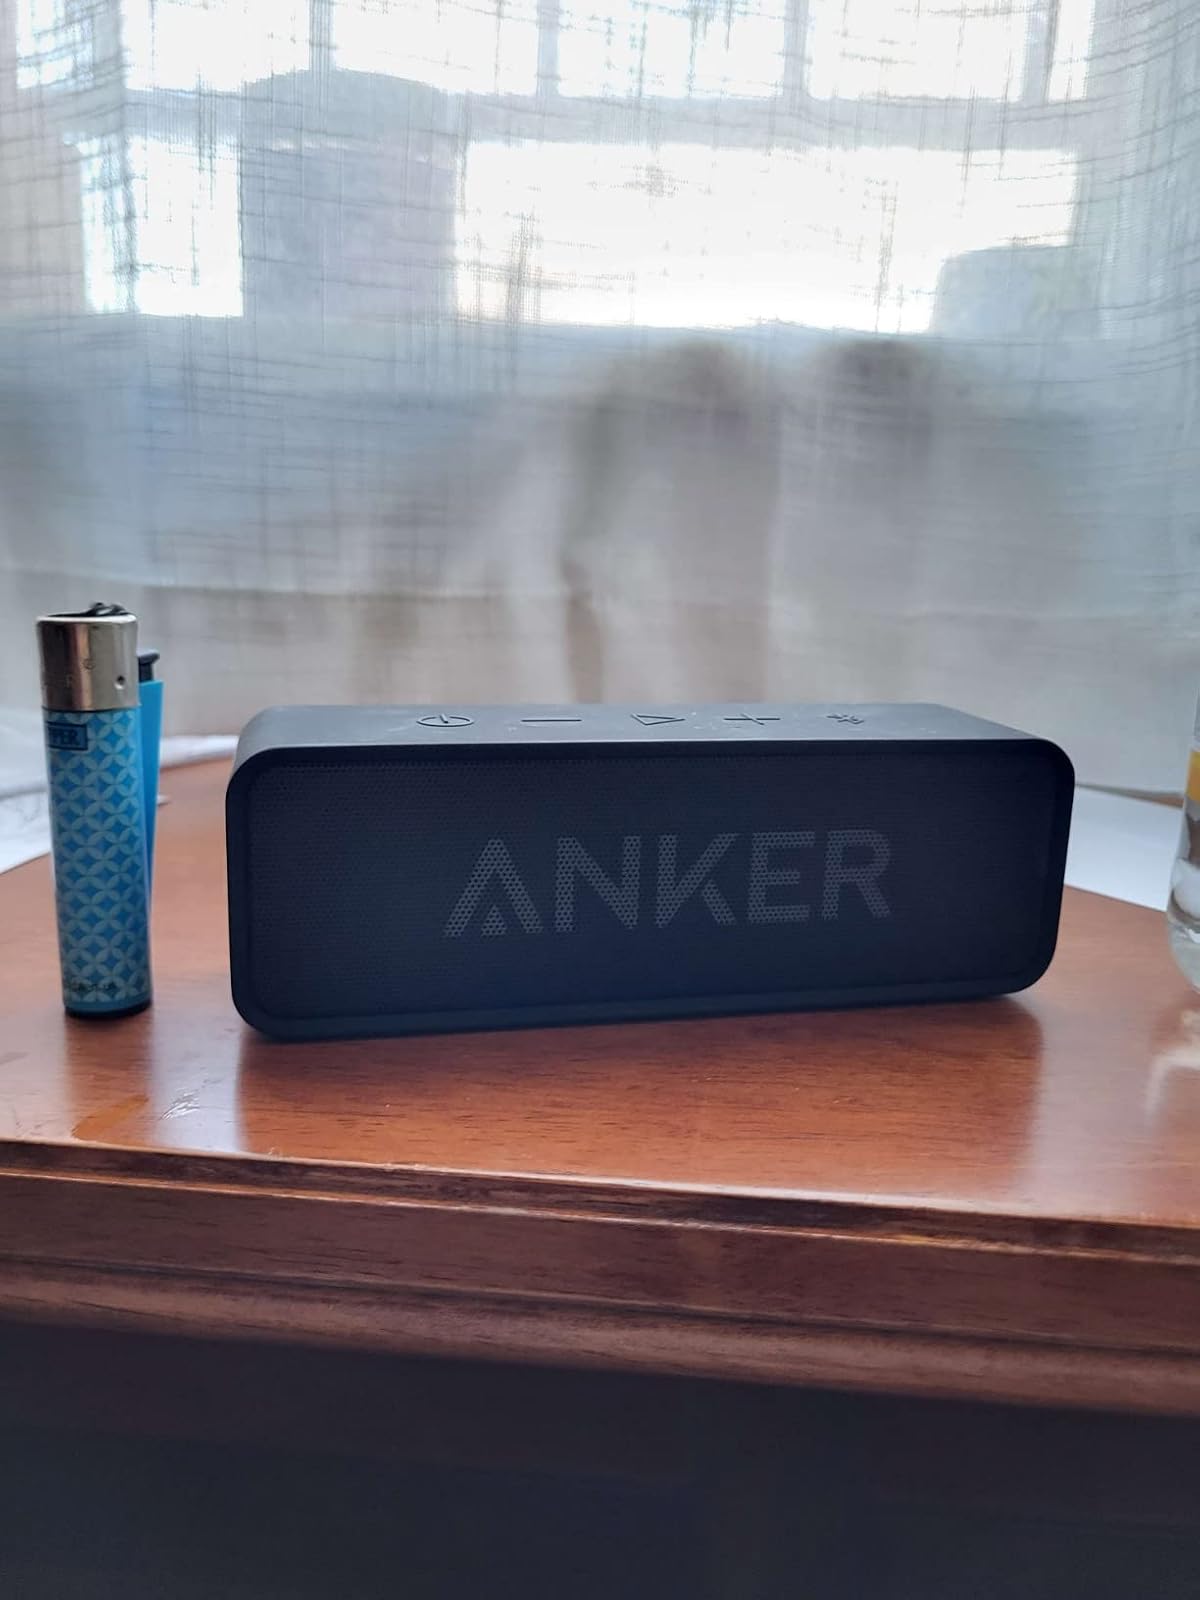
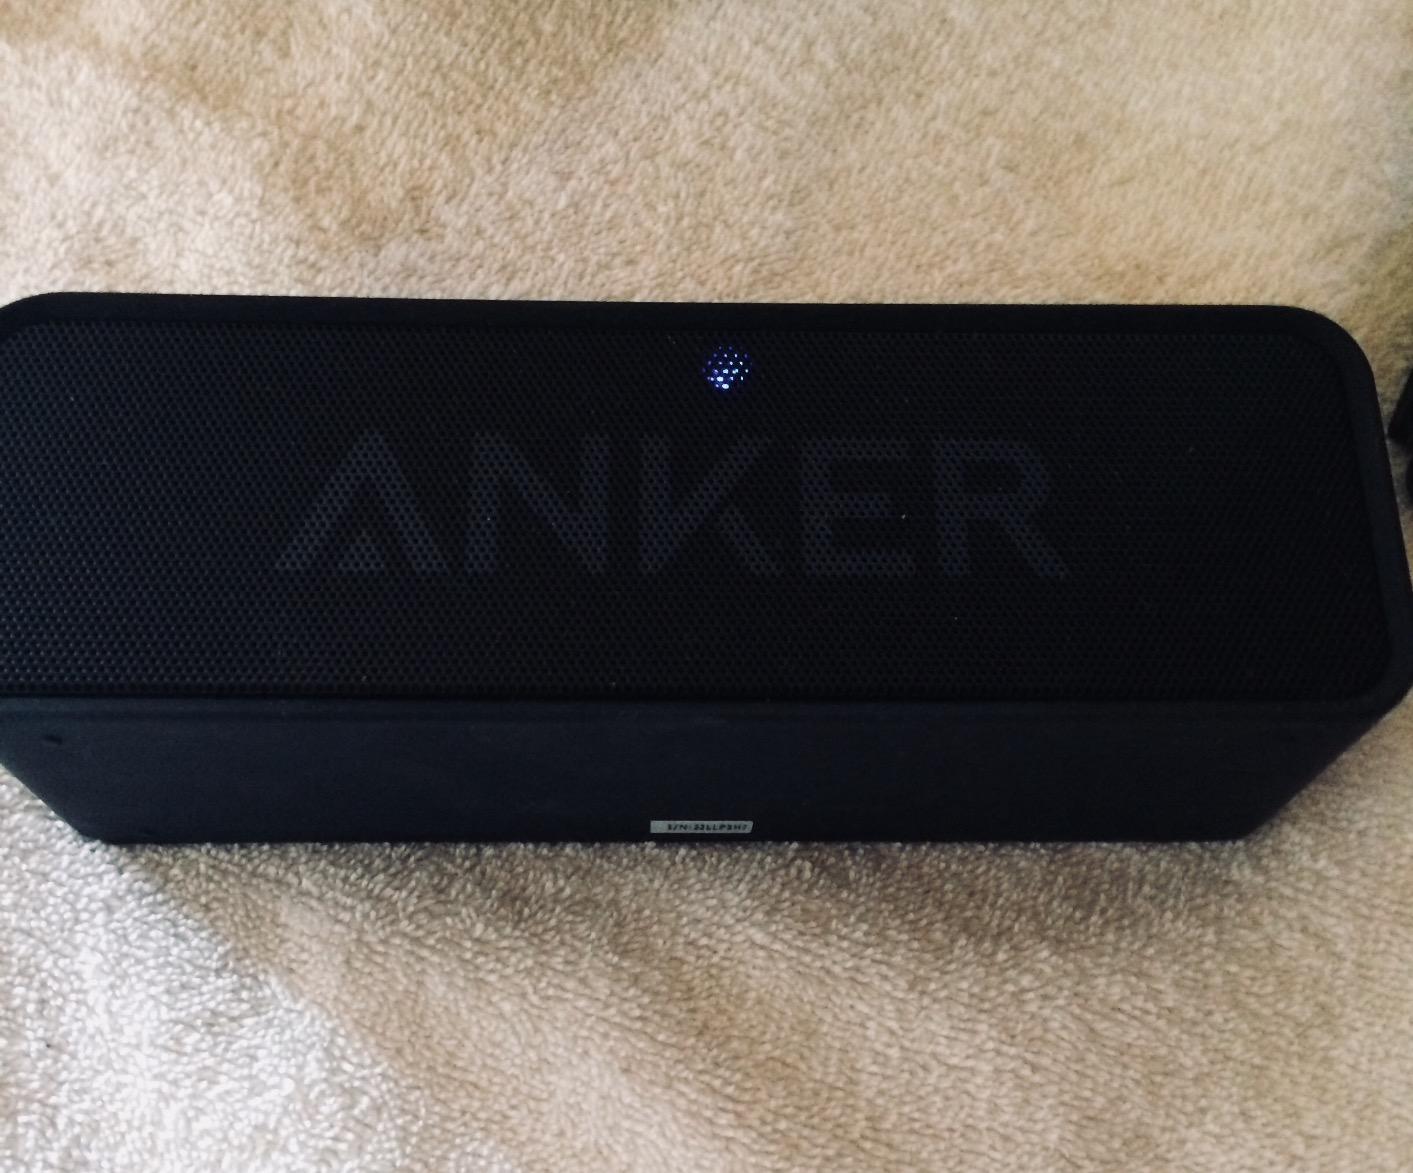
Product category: speaker
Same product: yes